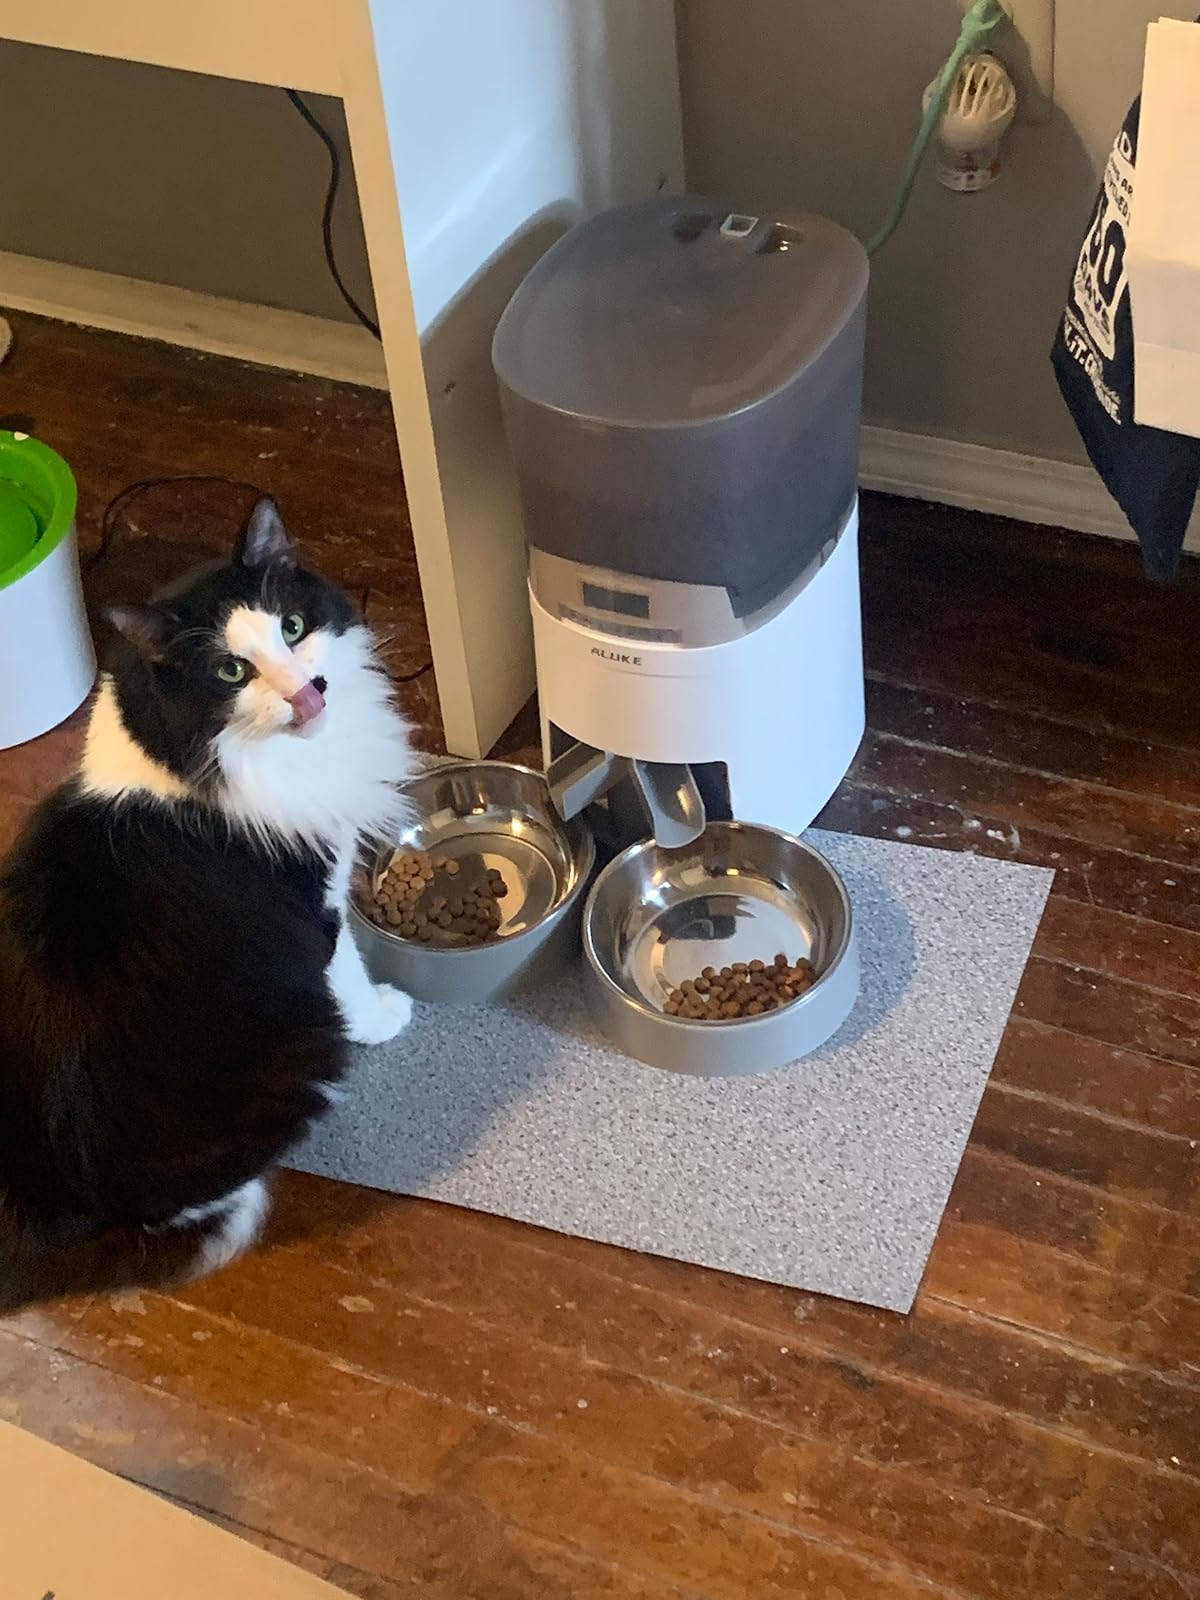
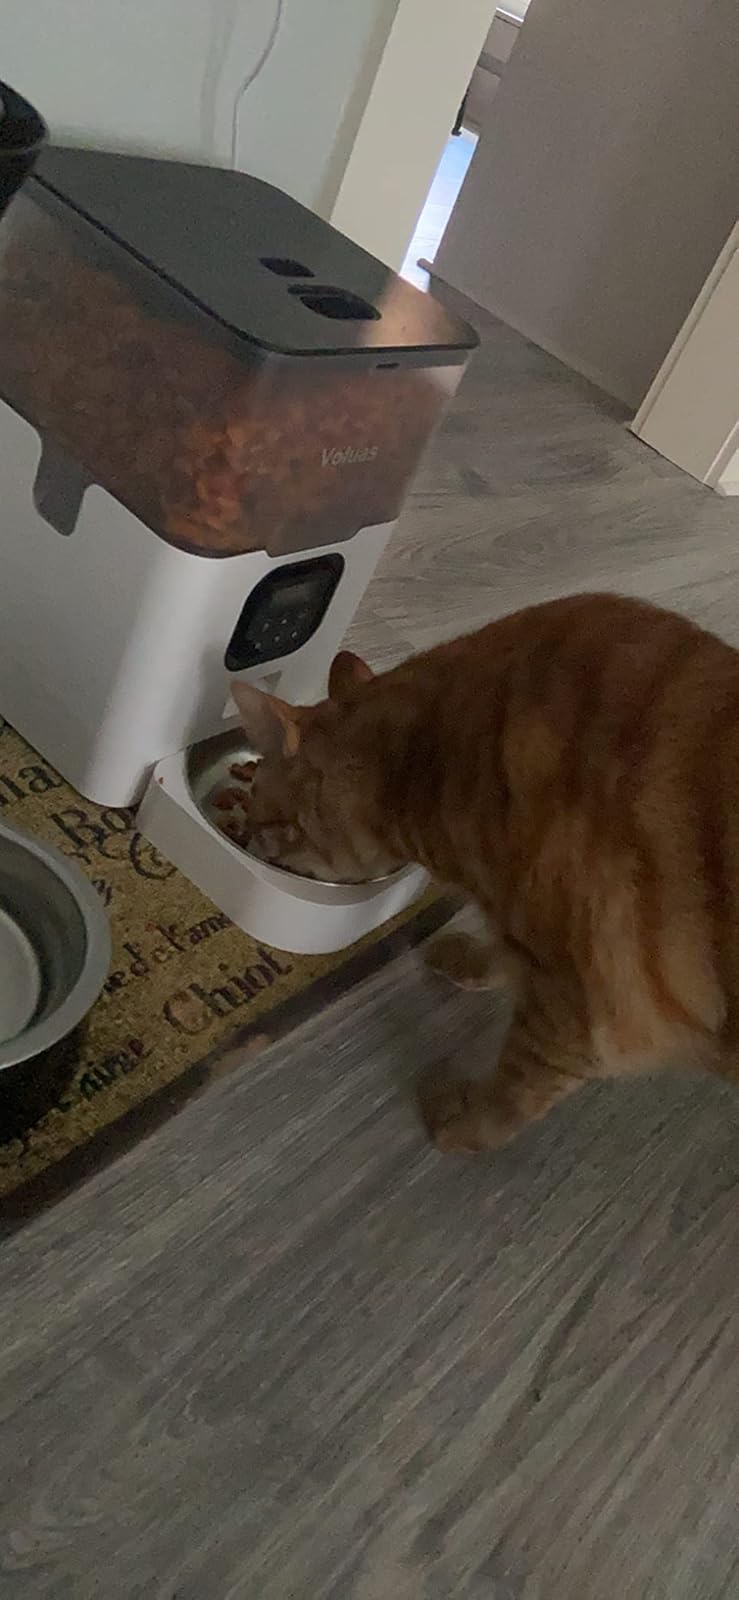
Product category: items_feeder
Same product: no